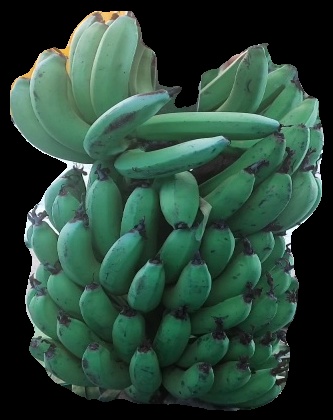
Variety: pachbale
Grade: grade2